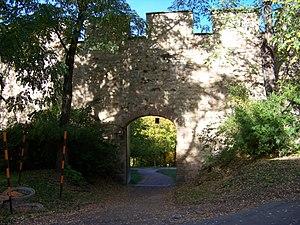
Petřín est une colline située au centre de Prague, en République tchèque. Elle s'élève à environ 130 m au-dessus de la rive gauche de Vltava. Presque entièrement couverte de parcs, la colline est un lieu très prisé des habitants de la ville. Elle a également une certaine importance historique, étant décrite dans des œuvres fictives telles Description of a Struggle de Franz Kafka et L'Insoutenable Légèreté de l'être de Milan Kundera, ainsi que dans un écrit de Cosmas de Prague. Ce dernier décrit la colline comme étant très rocailleuse. D'ailleurs, Petřín dériverait du latin petra.